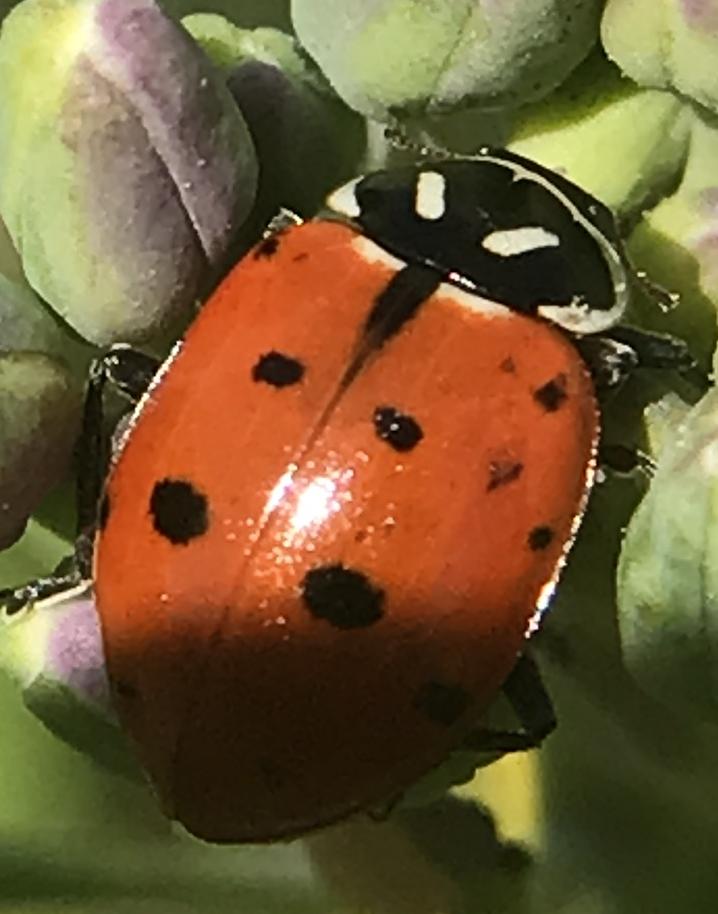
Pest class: predators